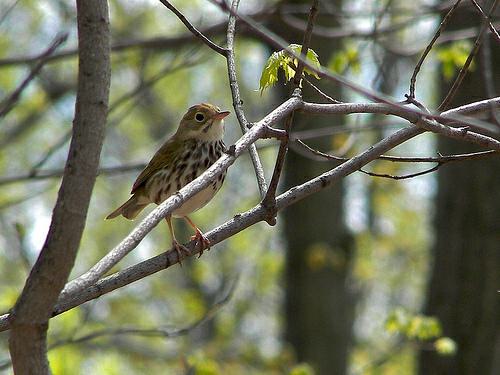
A photo of a ovenbird